Günther Grundmann

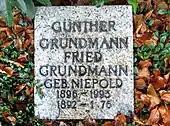

Grundmann had been married to Elfriede Niepold since 1916. They had a daughter and the later architect .